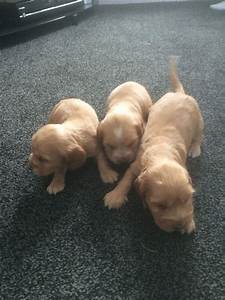
Label: dog